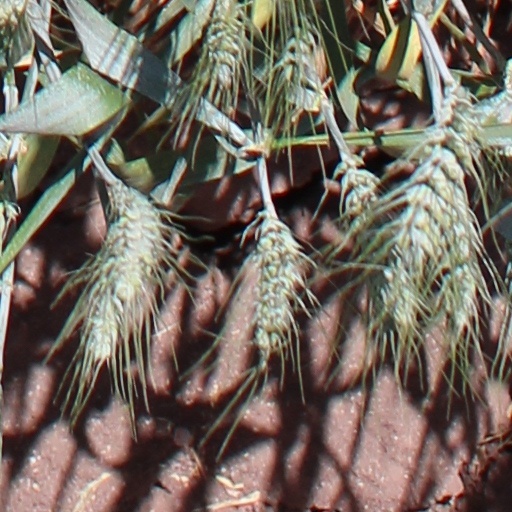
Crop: wheat